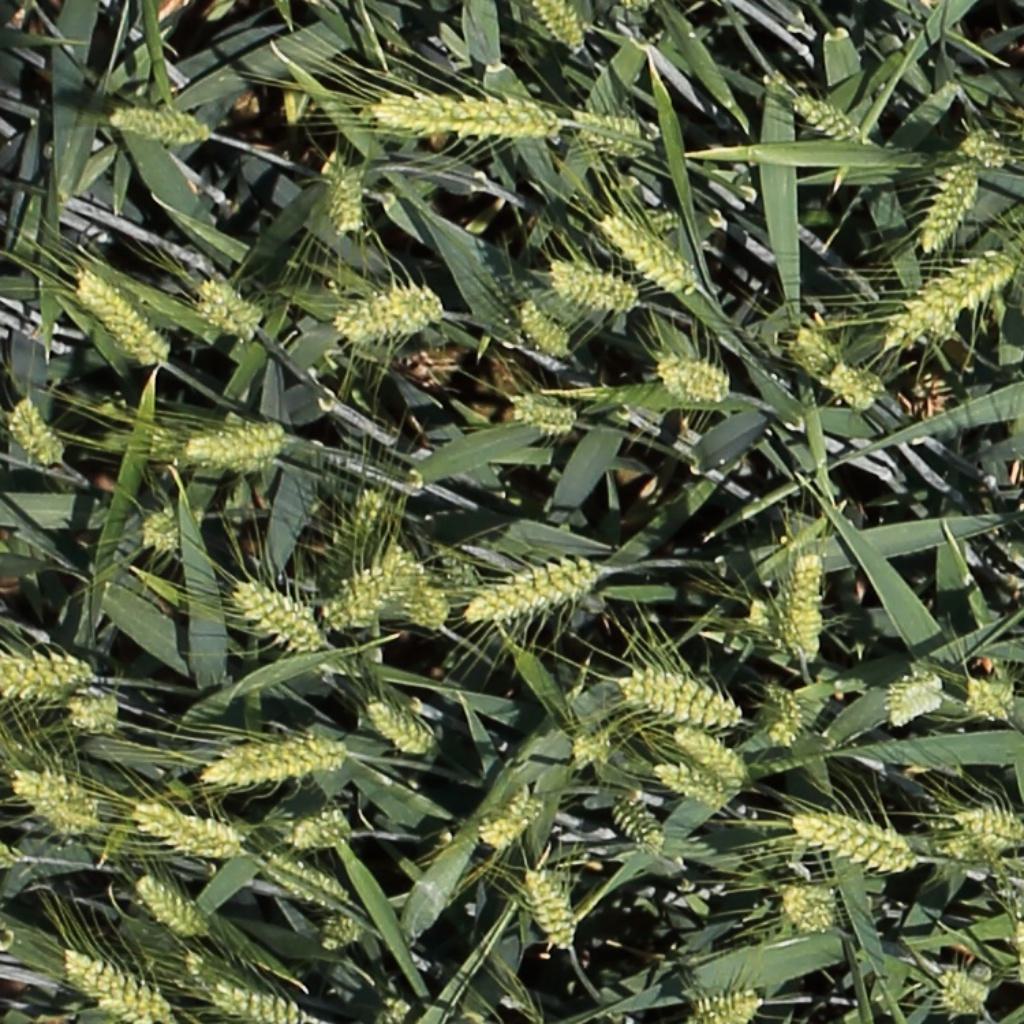
Country: Switzerland
Location: Usask
Wheat development stage: Filling